Knowledge of Language

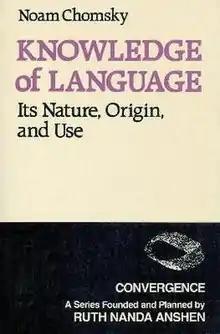
First edition

Knowledge of Language: Its Nature, Origin, and Use is a book by American linguist Noam Chomsky, first published in 1986. In this book, Chomsky deals with topics in the philosophy of language and the philosophy of mind. He argues that the study of linguistic structures provides insight into the workings of human mind.